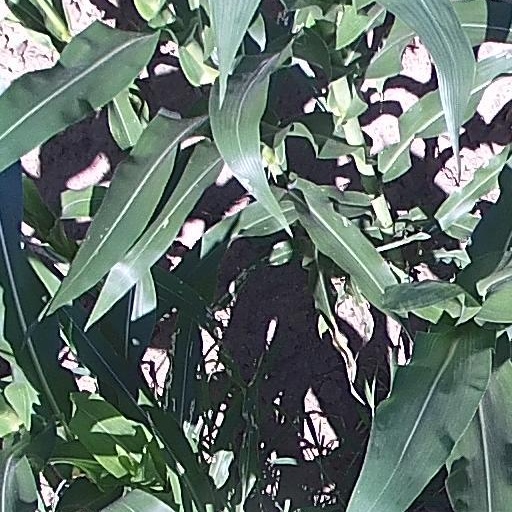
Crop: maize; corn